Paulette Leaphart

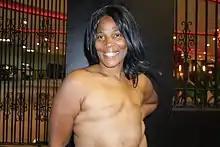
Paulette Leaphart

Paulette Leaphart (born 1966) is an American woman who gained national attention through her self-advocacy as a breast cancer survivor and 1,000 mile walk for awareness.